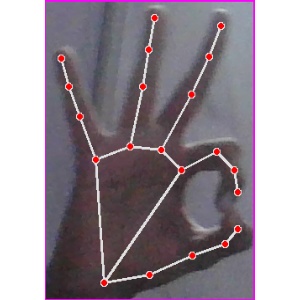
अक्षर: ण